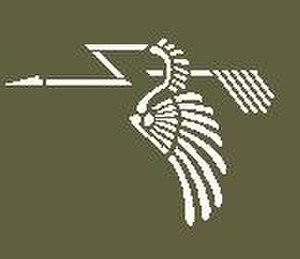
La 121ᵉ escadrille de chasse polonaise est une unité de l'armée de l'air polonaise de l'entre-deux-guerres.